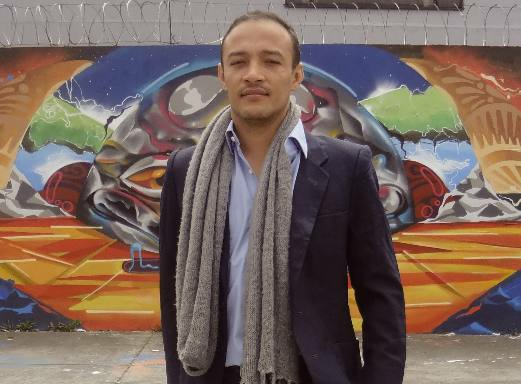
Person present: Yes